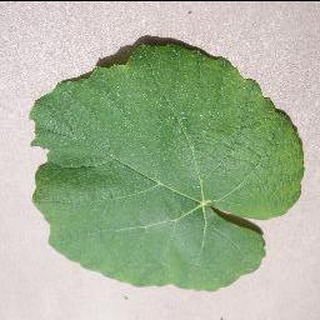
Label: healthy_grape